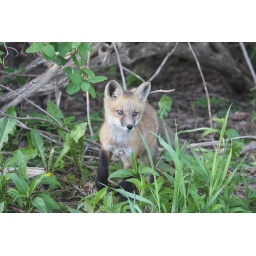
Down the road from my house in Rice Lake,WI taken by Karen Rusch